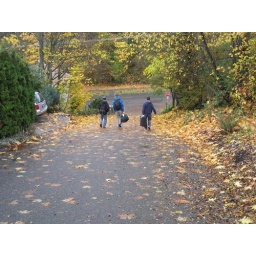
the treacherous hill by Sam's house